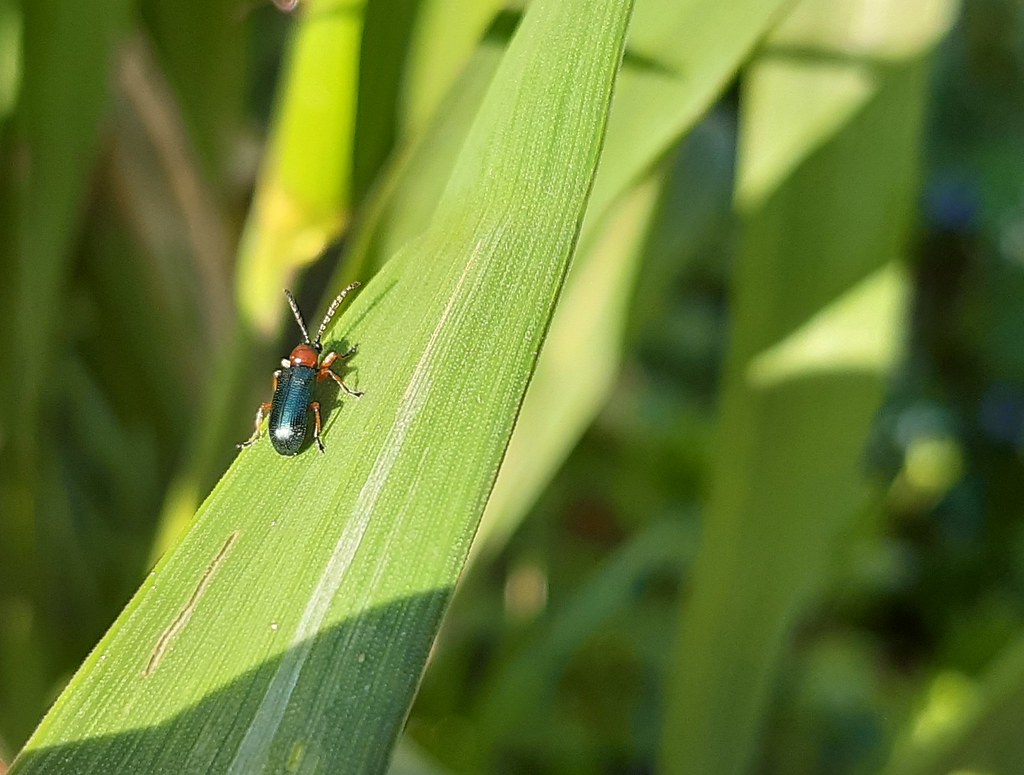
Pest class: cereal_leaf_beetle